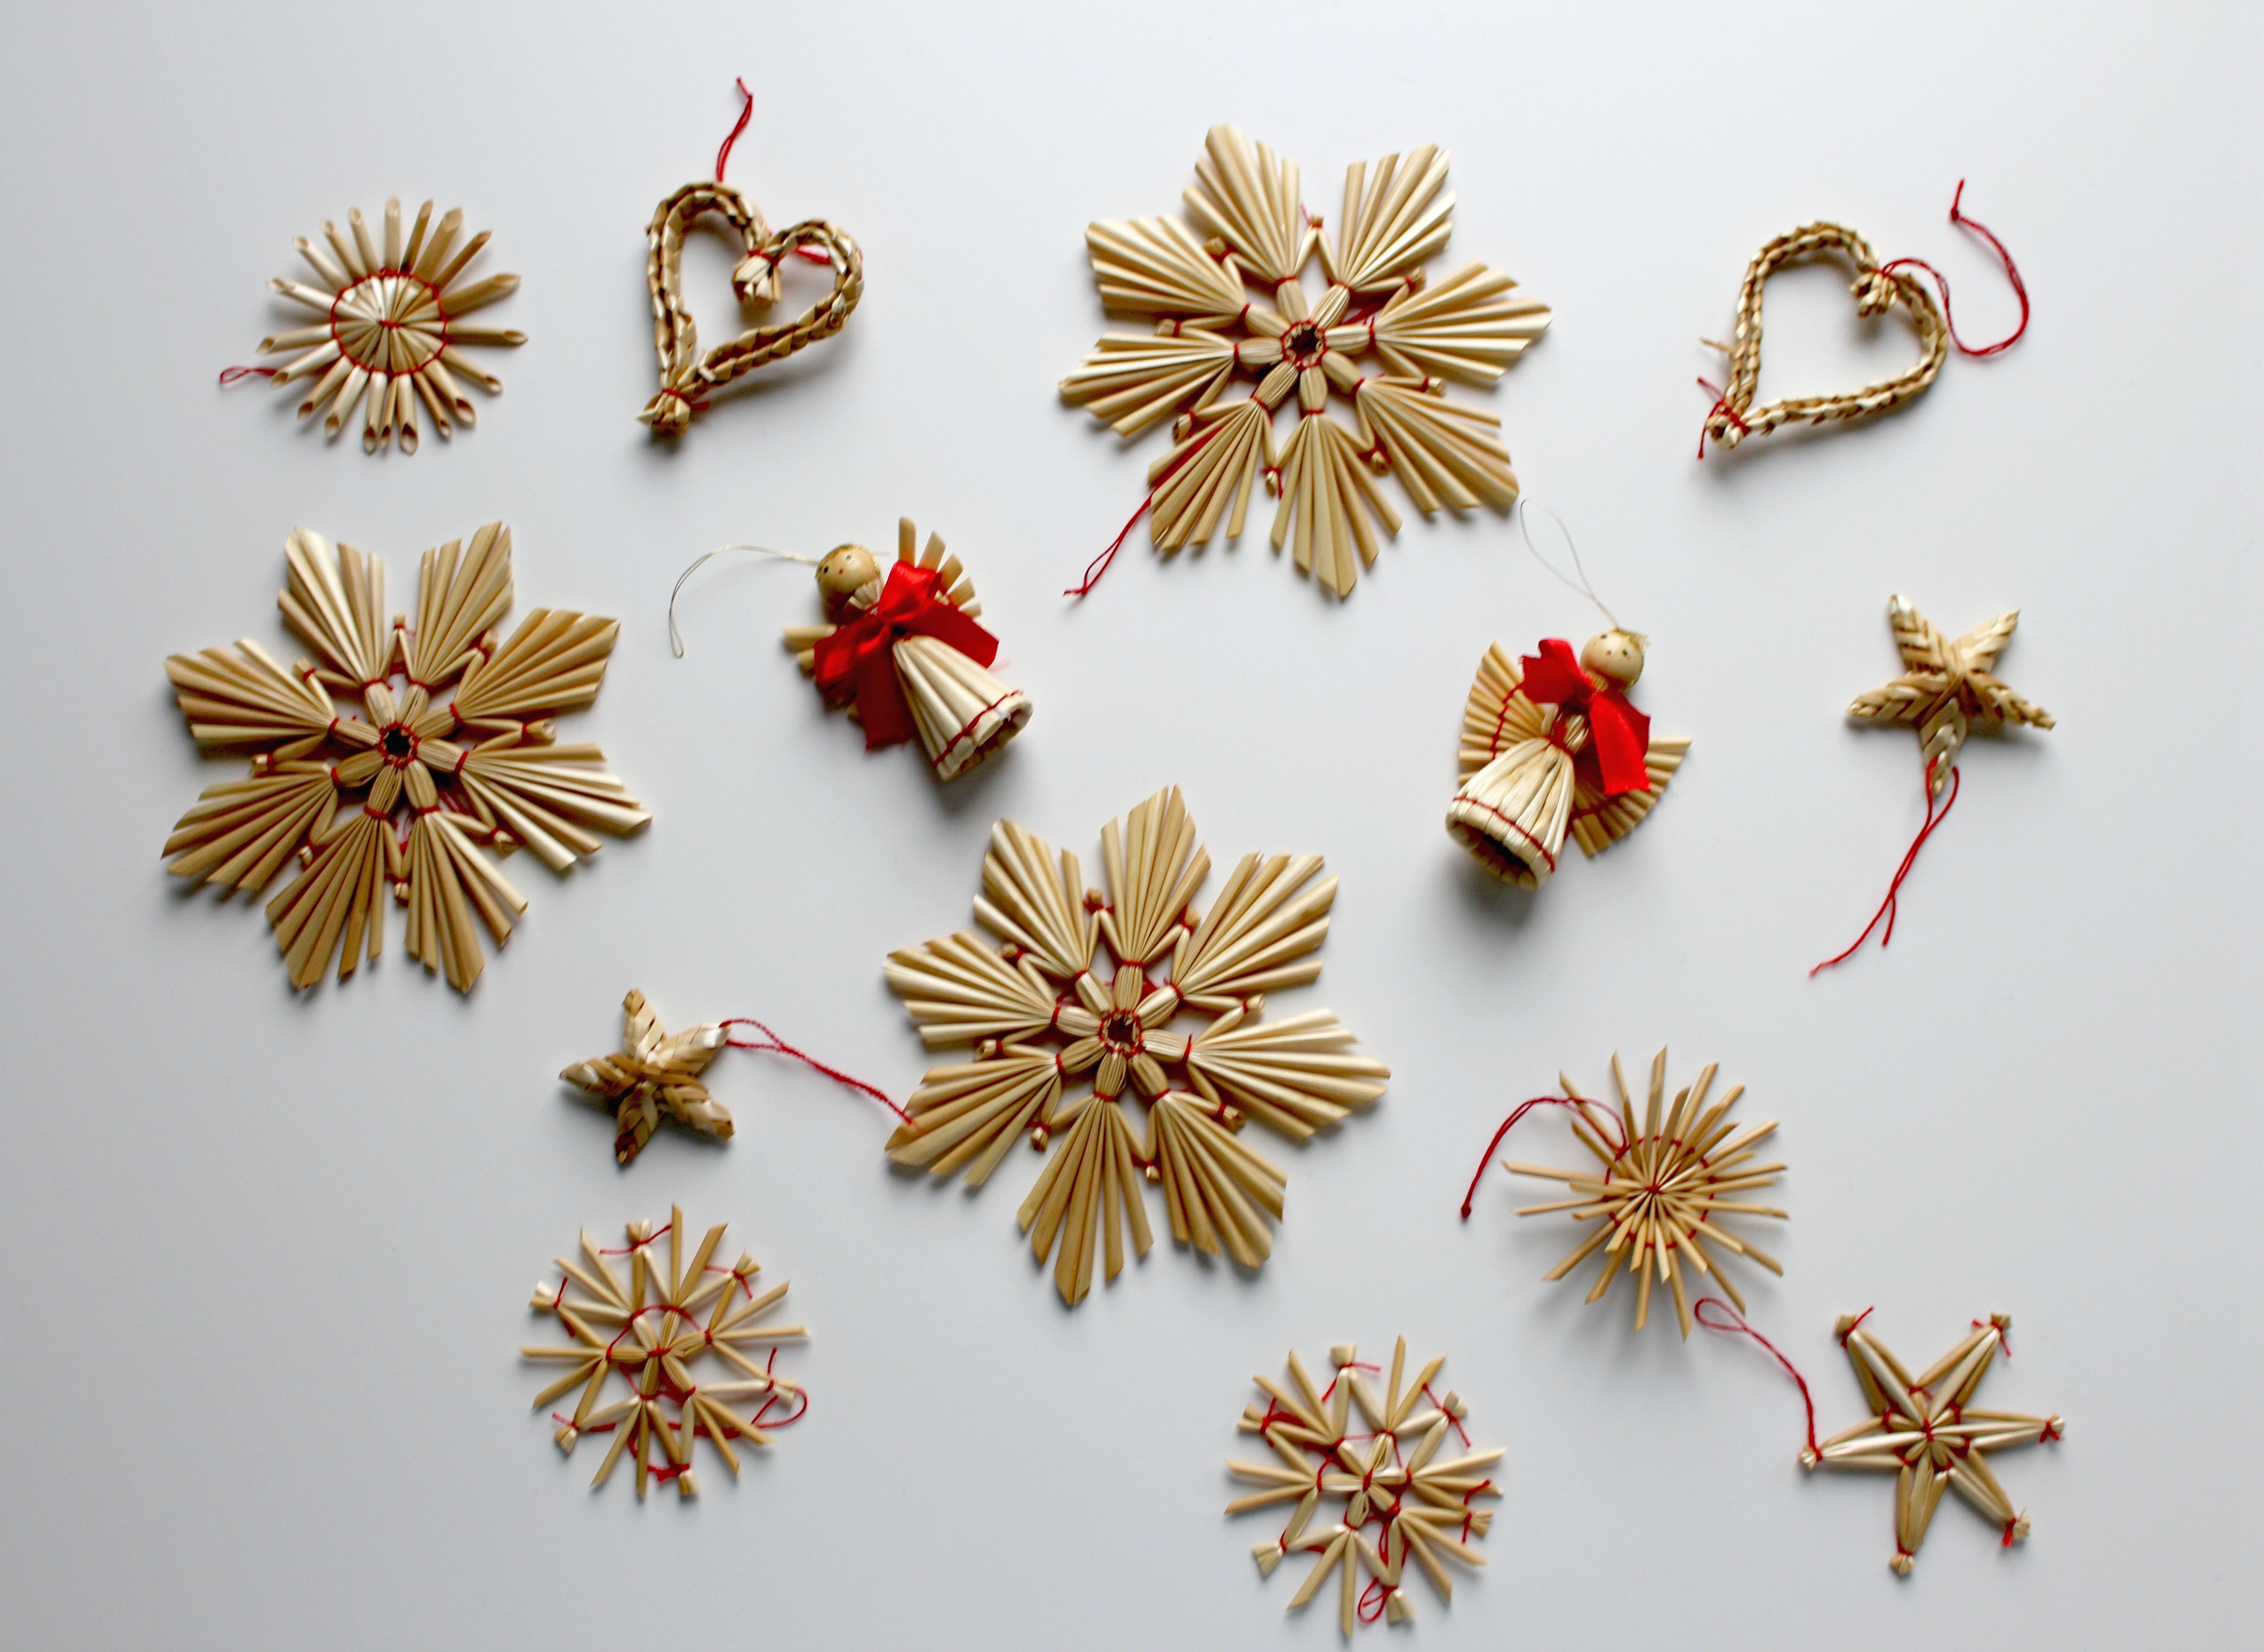
nature, branch, winter, star, leaf, flower, petal, atmosphere, cute, decoration, autumn, christmas, flora, twig, maple leaf, deco, advent, christmas decoration, christmas angel, christmas time, jewellery, angel, art, festival, contemplative, earrings, straw, poinsettia, christmas motif, of course, wintry, christmas decorations, merry christmas, happy fixed, christmas greeting, winter time, strohstern, christmas spirit, christmas images, fashion accessory, froebelstern, christmas picture, straw angel, angel star